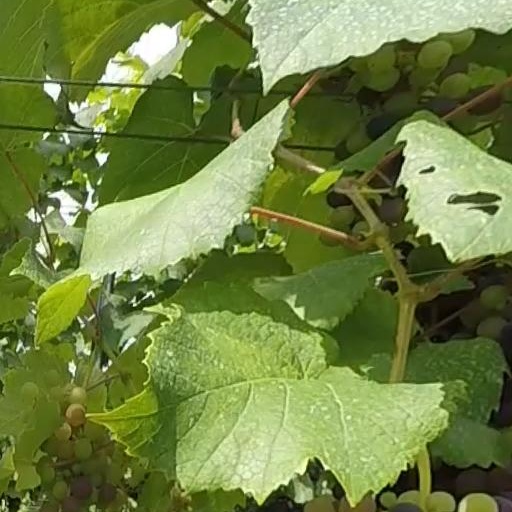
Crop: grape